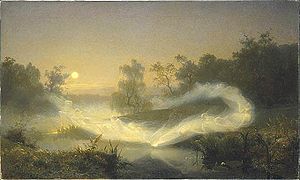
Alf (nordisk mytologi)
Älvalek (Alfeleg) maleri fra 1866 af August Malmström.
Alf er i den før-kristne germanske og nordiske mytologi navnet på et væsen, der tilhørte en særlig kategori af guddommelige væsner, med en meget fremtrædende plads i religionen. Det blev senere i folkloren til et kollektivnavn for en heterogen skare af eventyrlige og overnaturlige væsner. I sin oprindelige før-kristne form blev alferne sandsynligvis opfattet som en personificering af det land og den natur, der omgav menneskene, dvs. den opdyrkede jord, gården og de naturressourcer, som hørte dertil. De var guddommelige eller delvis guddommelige væsener, der besad magiske kræfter, som de brugte både til fordel og ulempe for menneskene. Alferne var blot én gruppe af magter ud af mange i den nordiske mytologi, der udover de mægtigste aser og vaner også rummede diser, norner, dværge, fylgjer, jætter, vølver, valkyrier og vætter. De fleste af disse mindre magter var navnløse og kollektive, og kun enkelte rager op som navngivne skikkelser. Tilsyneladende blev alferne opdelt i to grupper, en lys og en mørk, men der er ikke enighed i forskningen om, hvordan man skelnede mellem de to grupper.